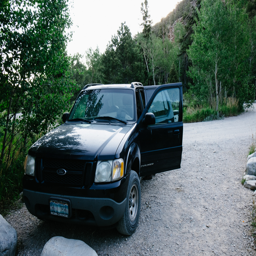
automobile model has been through a lot but it still has many more miles to go .